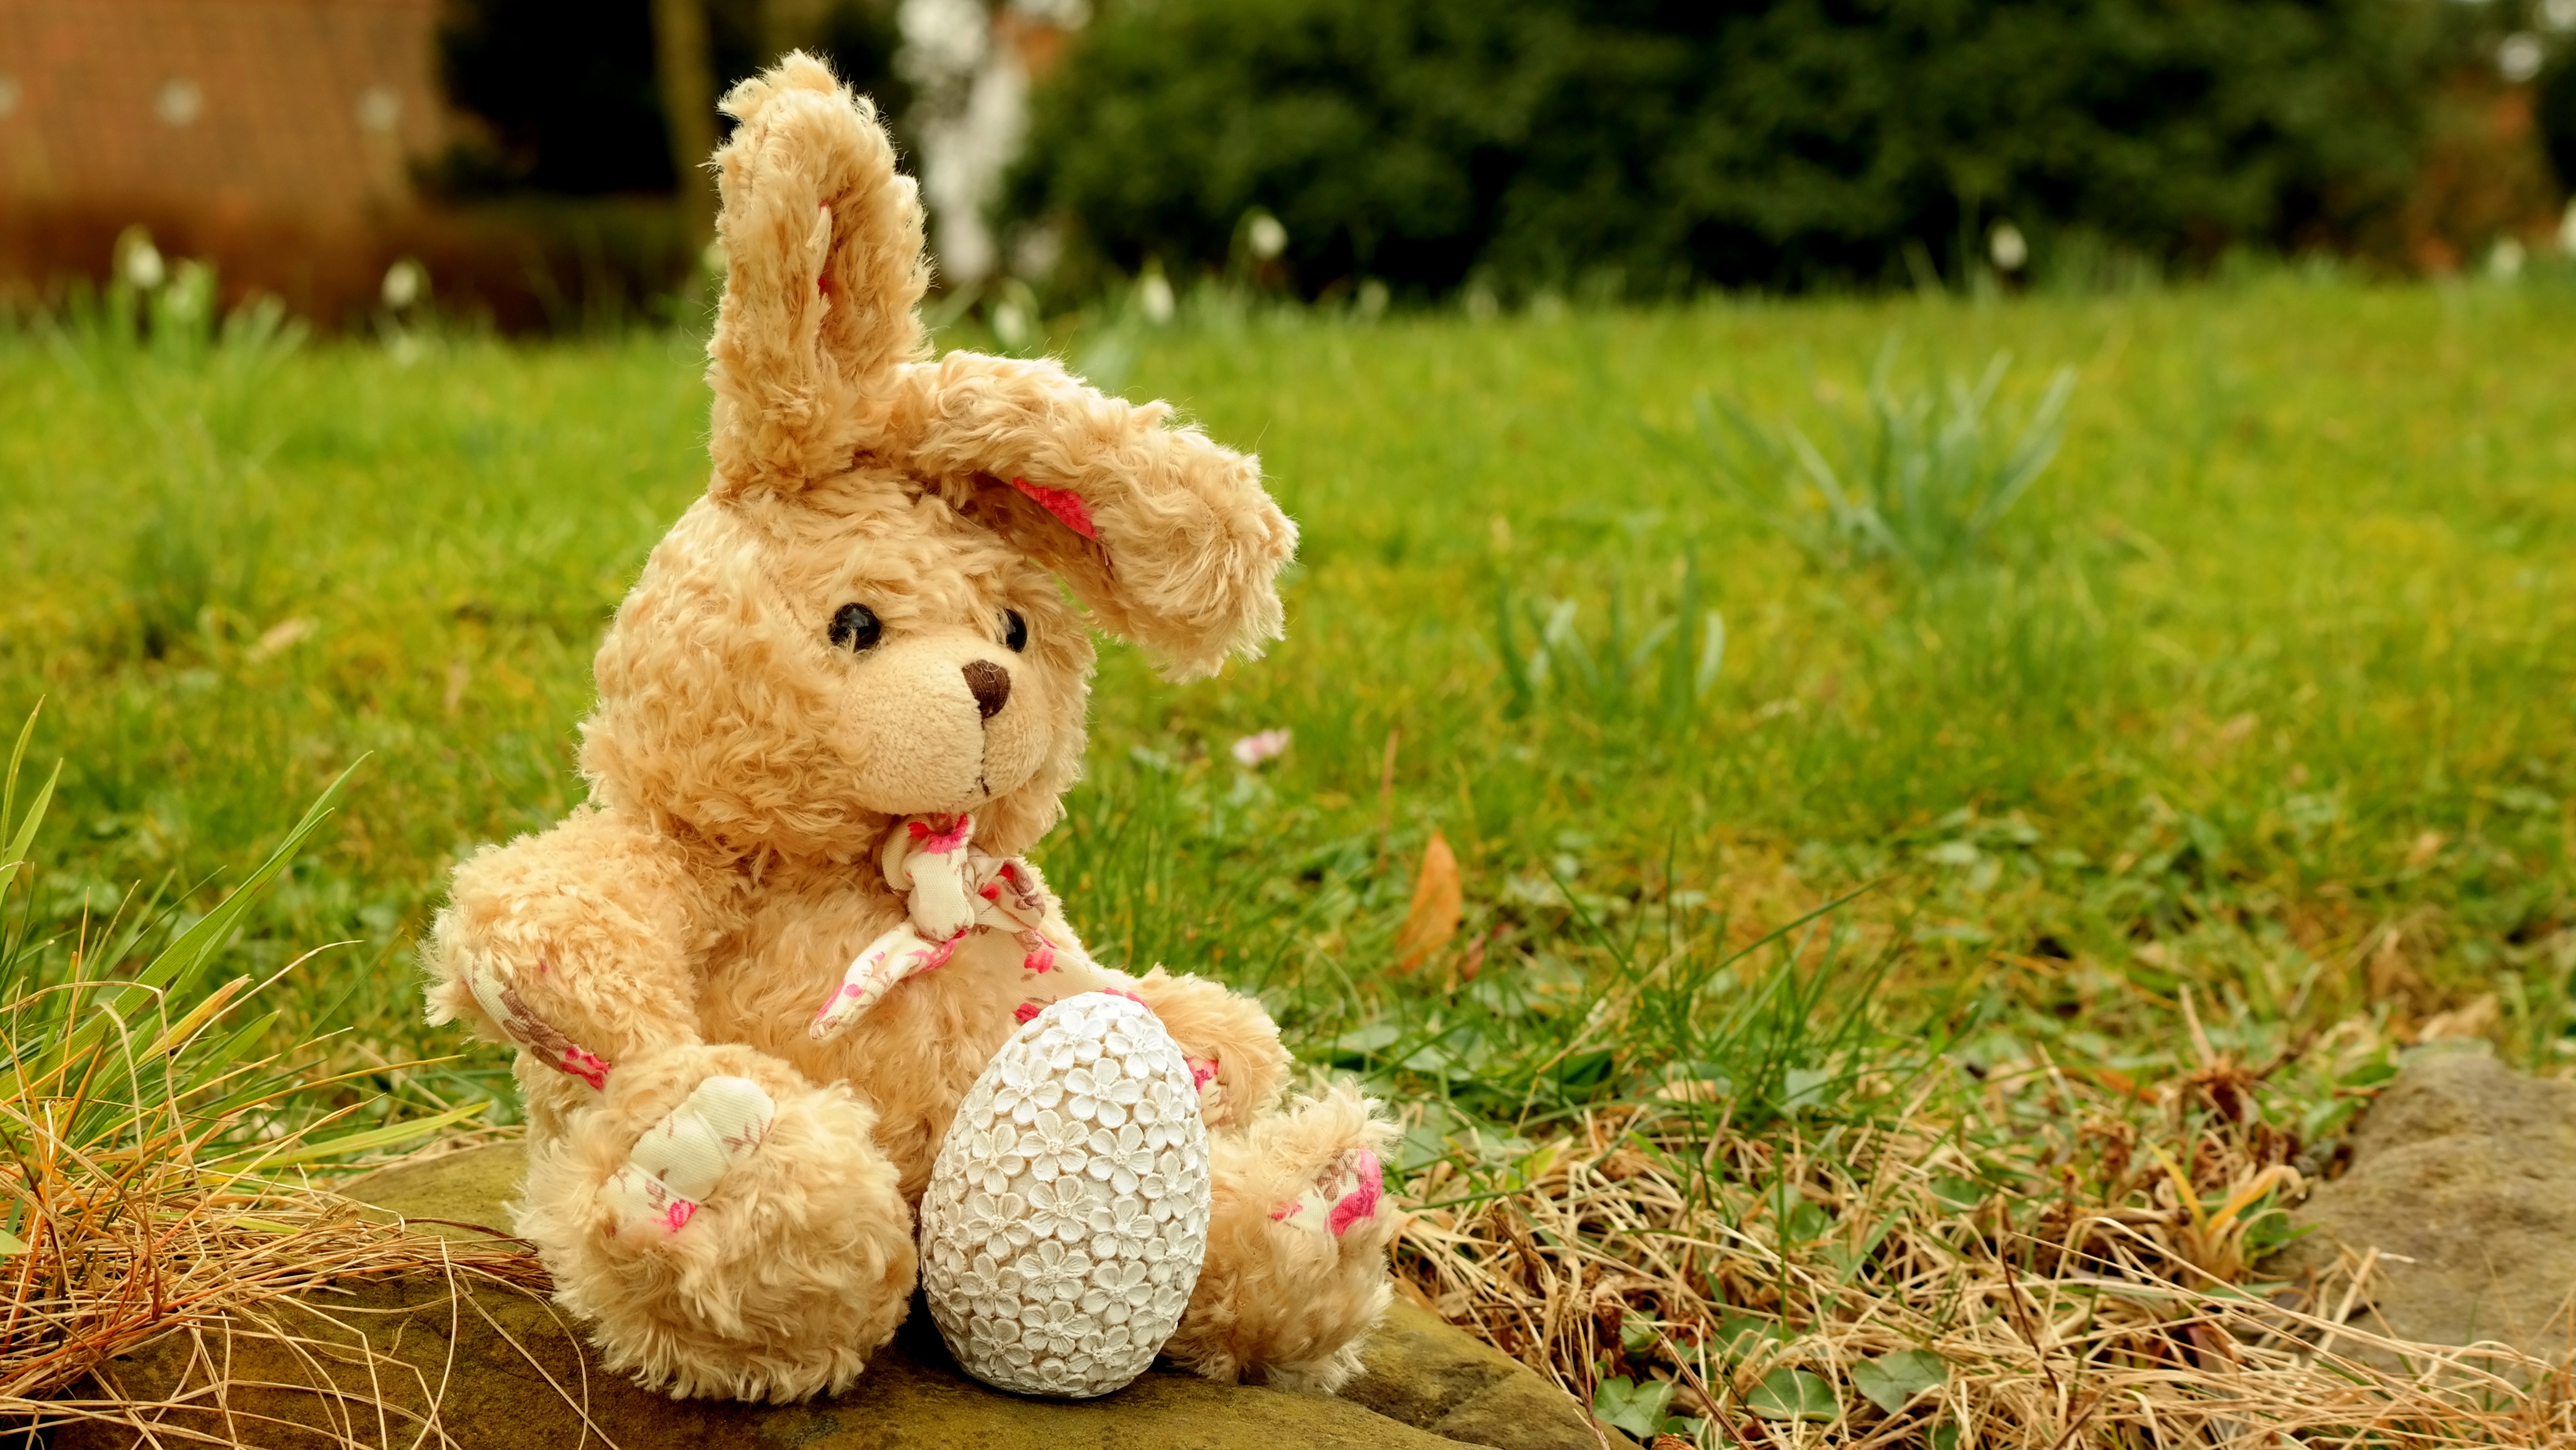
nature, grass, lawn, flower, cute, celebration, fur, green, toy, rabbit, fabric, hare, teddy bear, festival, holidays, soft, easter, stuffed animal, cuddly, easter bunny, soft toy, easter egg, stuffed toy, rabits and hares